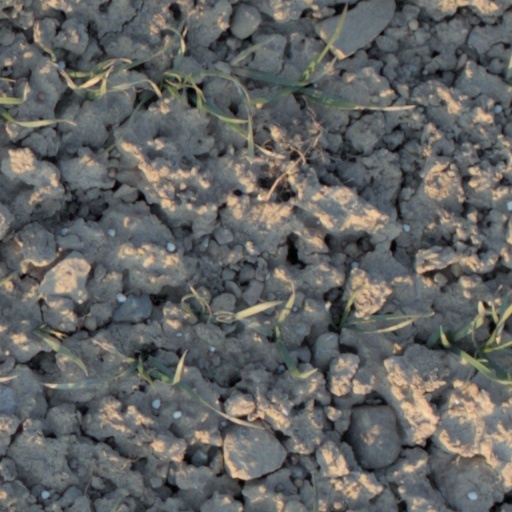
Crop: wheat